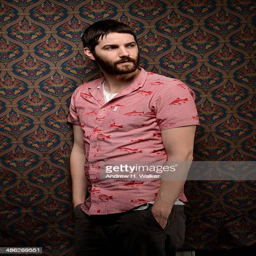
actor poses for web design